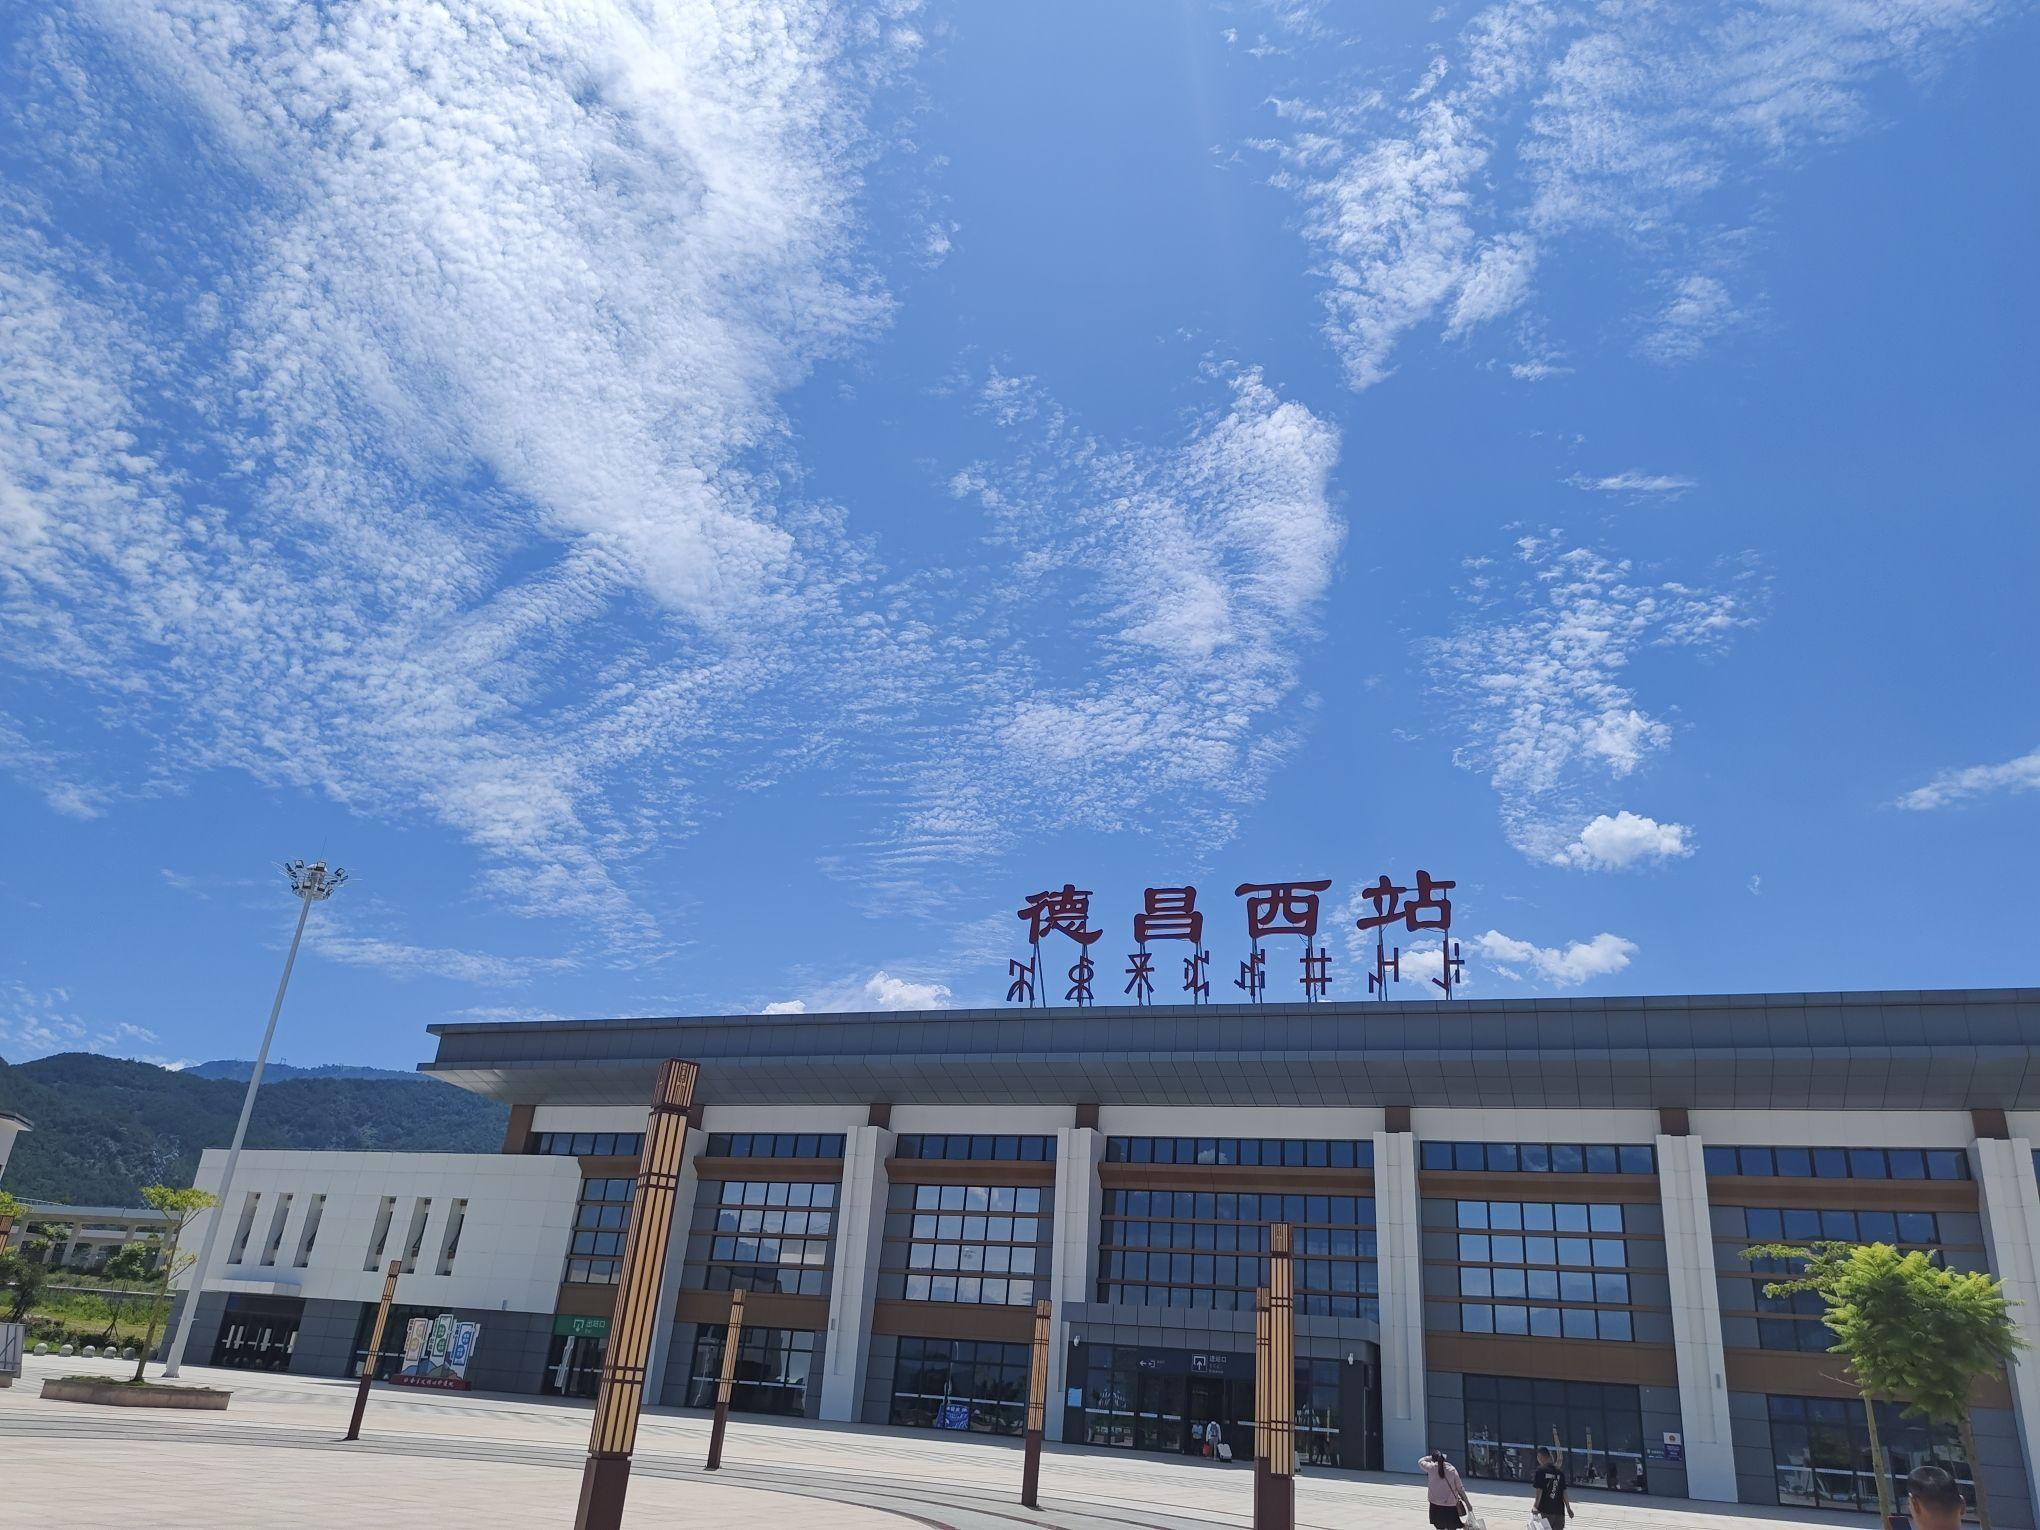
地标名称：德昌西站
所在城市：凉山彝族自治州·德昌县